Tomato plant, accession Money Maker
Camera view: horizontal (90 deg, fisheye); turntable rotation: 90 degrees
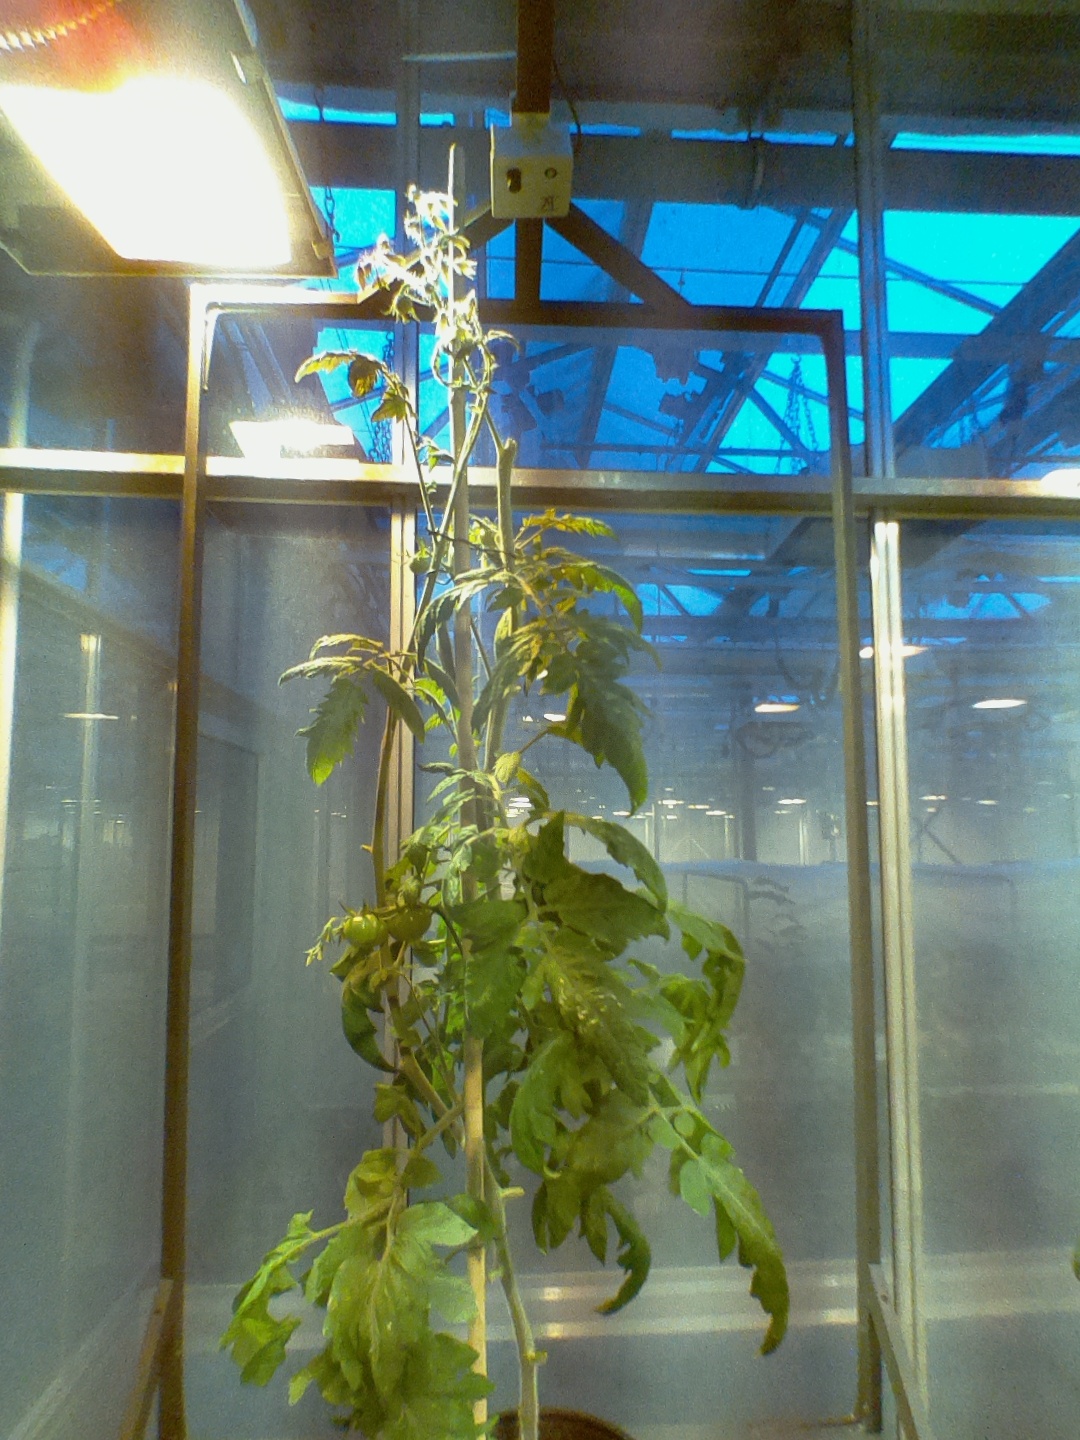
BBCH growth stage 74: 40%-50% of final fruit size